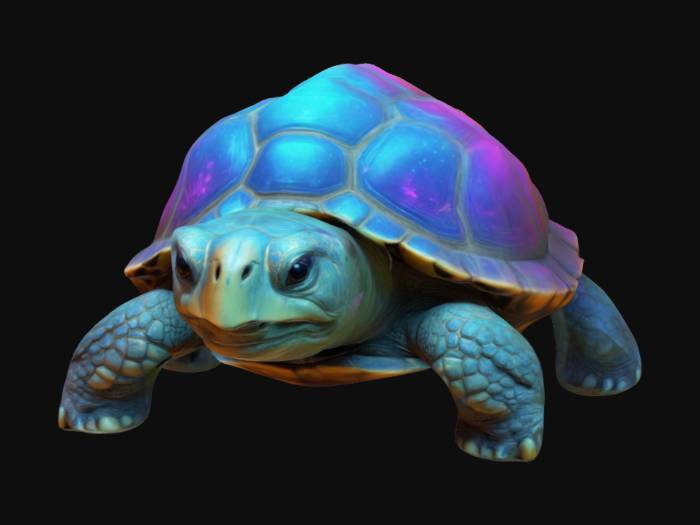
미적 점수 (1~10점): 7